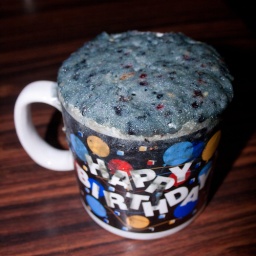
It tastes great! Midnight baking adventures. I realised I'm happiest when I bake these five minute cakes in cups :D